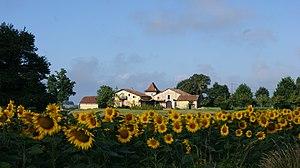
St-Girons en Béarn agriculture tournesol
Saint-Girons-en-Béarn est une commune française, située dans le département des Pyrénées-Atlantiques en région Nouvelle-Aquitaine.